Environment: real
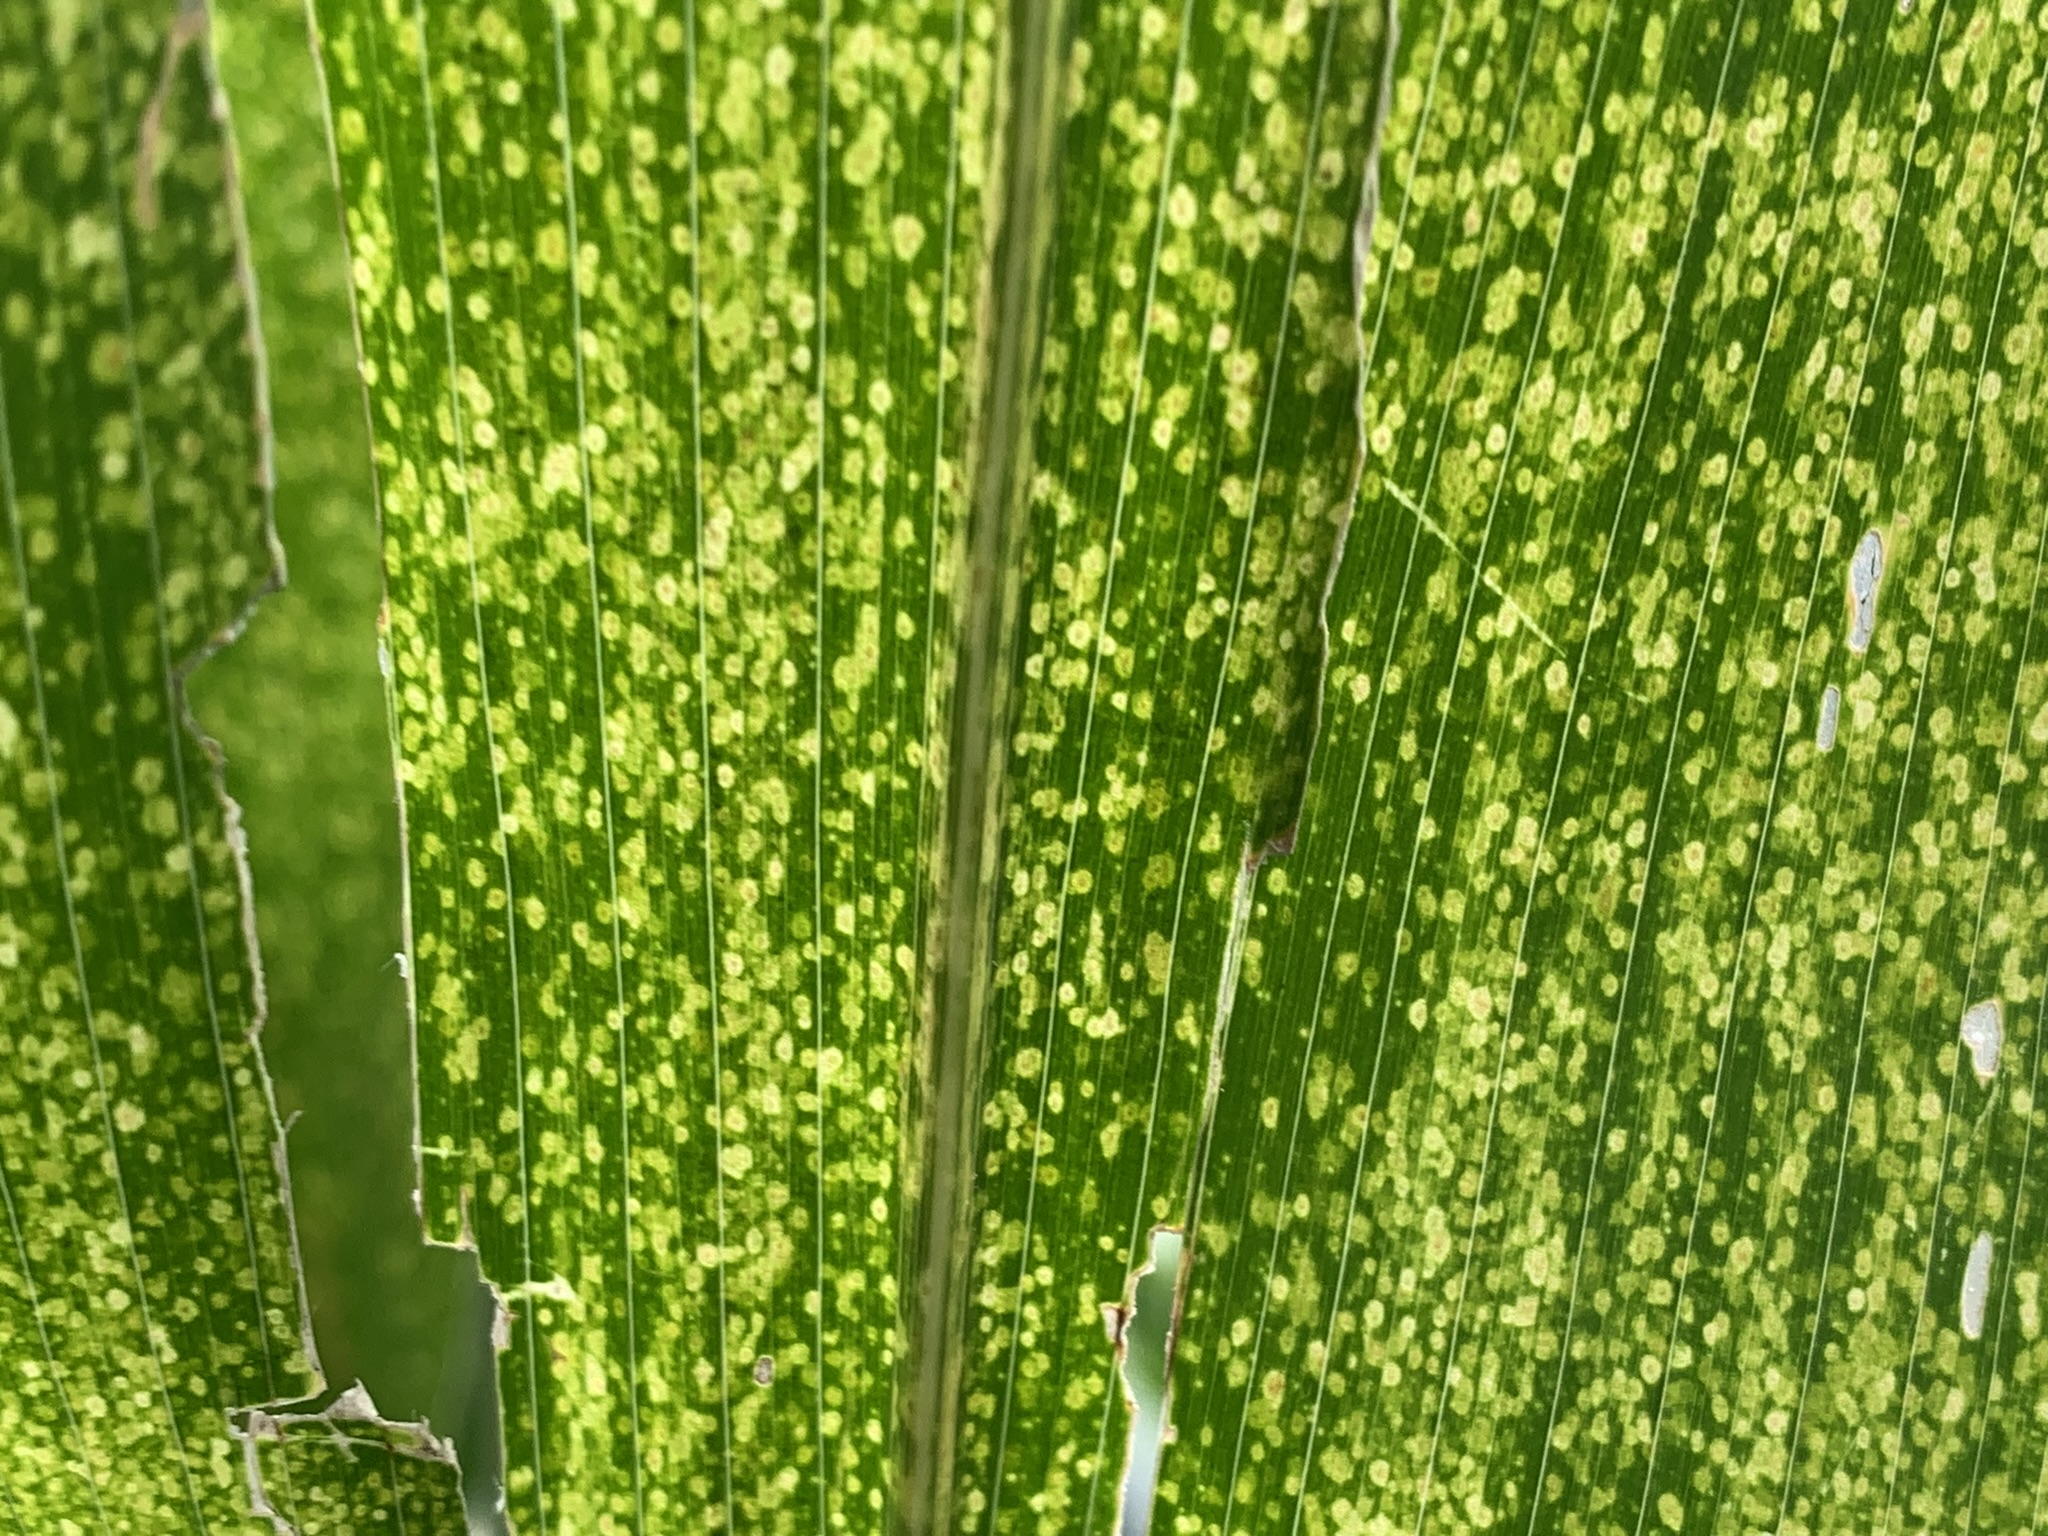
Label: lethal_necrosis